Ferrari Mondial

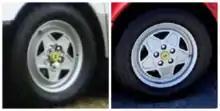
Mondial 8 and QV wheel (left)Mondial 3.2 and t wheel (right)

Although based on the two-seater vehicle designs, Mondials are slightly larger overall including having appreciably wider front and rear track dimensions. Suspension systems are fully independent all-round, comprising unequal-length upper and lower wishbones, coil-over damper units and anti-roll bars at each end of the vehicle. Mondial t vehicles include a driver-adjustable selector to set the electronically controlled damper units, providing three choices of ride-stiffness adjustment.